Leominster and Kington Railway

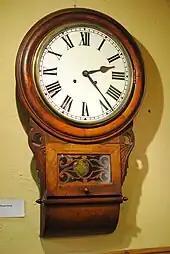
Kington railway station waiting room clock, now in Kington Museum

After the war, the line struggled to compete with local bus companies, who used cheaply sold former military buses. The westernmost portion of the line, from Kington to New Radnor, closed to passenger traffic in 1951, although freight traffic continued until 1964.